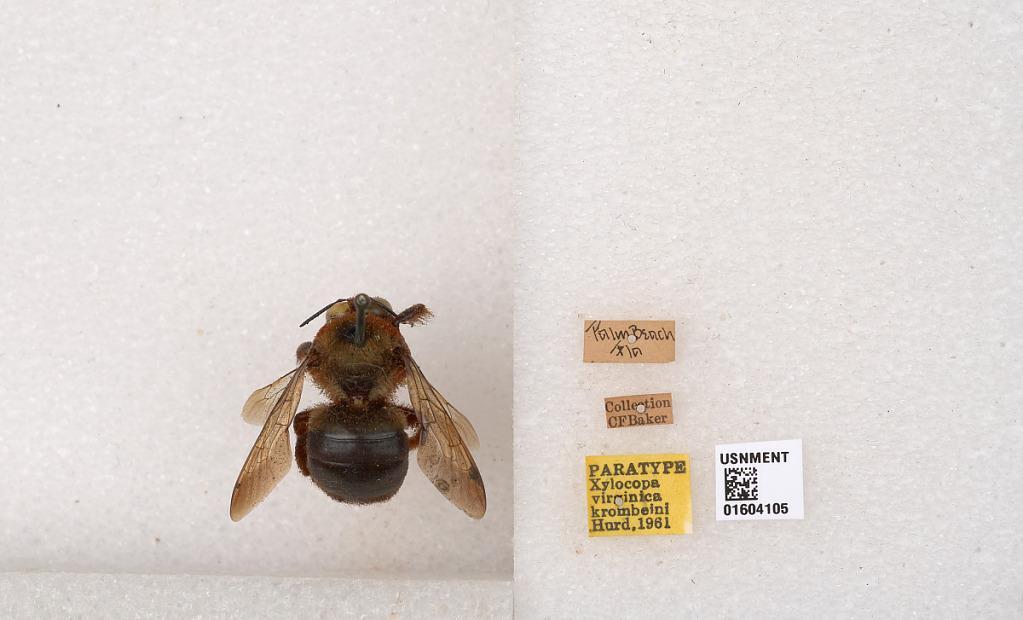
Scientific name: Xylocopa (Xylocopoides) virginica krombeini Hurd